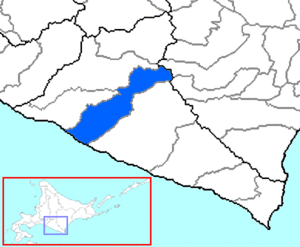
Le district de Niikappu est un district de la sous-préfecture de Hidaka au Japon.